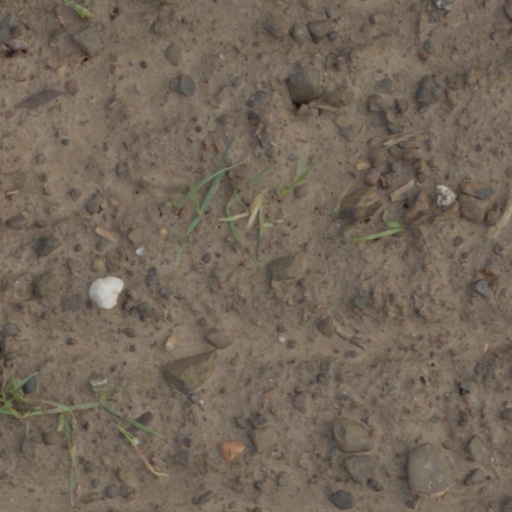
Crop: wheat